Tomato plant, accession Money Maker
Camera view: vertical (180 deg); turntable rotation: 120 degrees
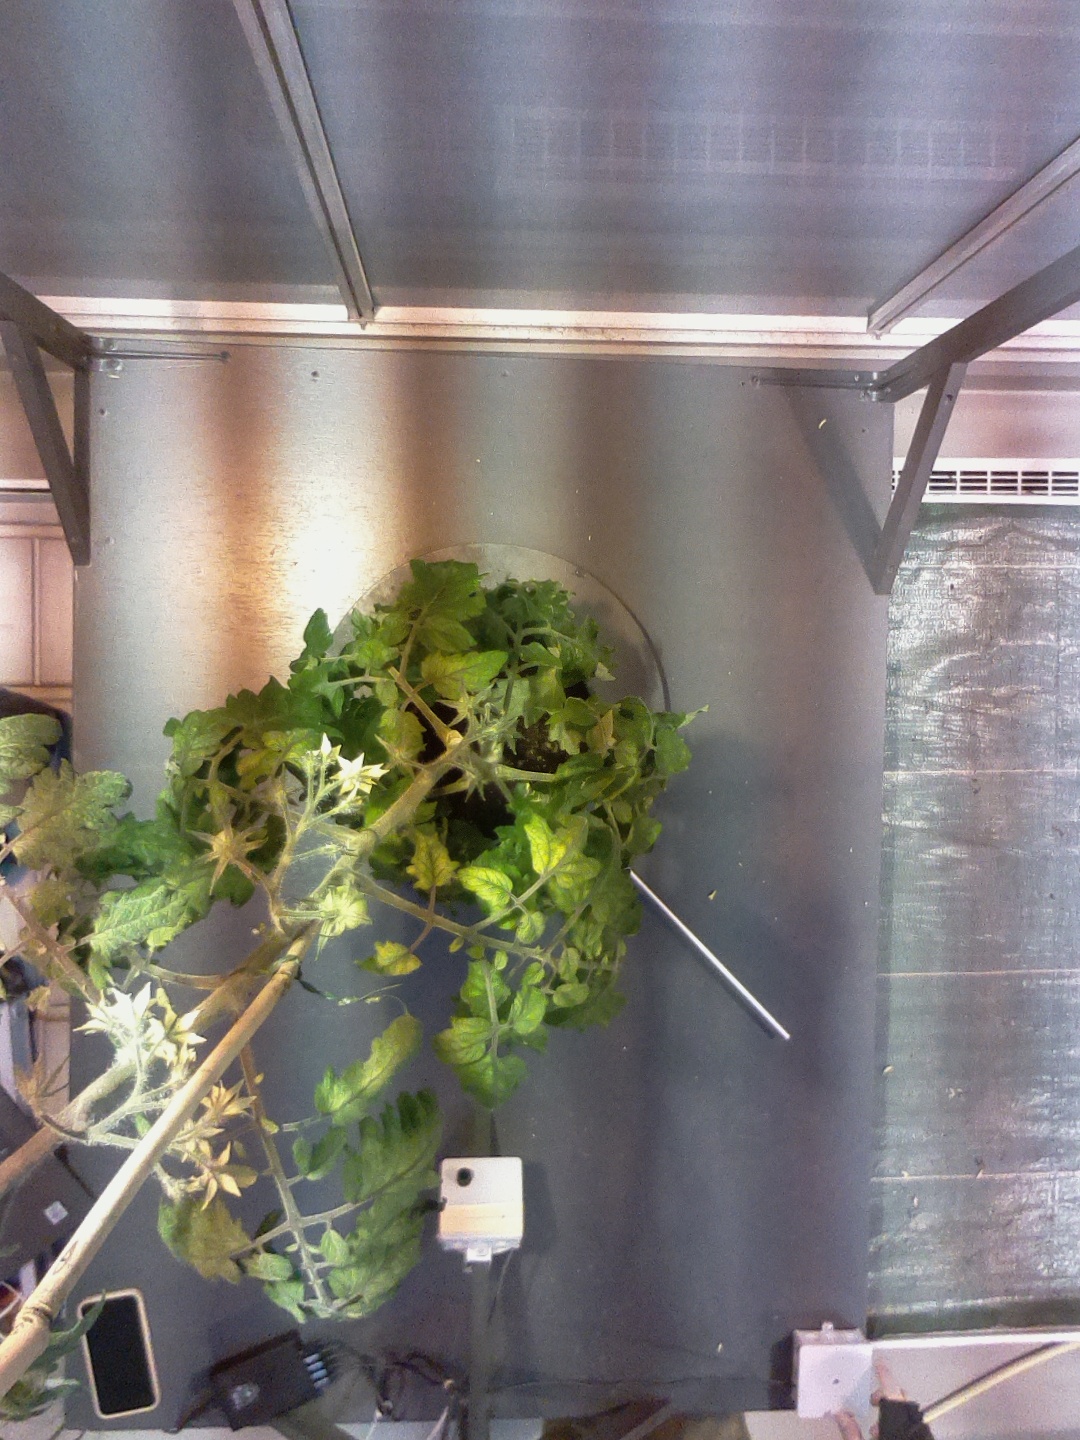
BBCH growth stage 71: 10%-20% of final fruit size